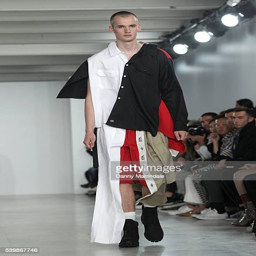
a model walks the runway at the person show during the ss17